2006–07 Cleveland Cavaliers season

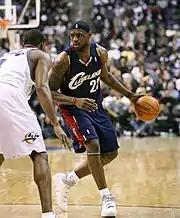
LeBron James led the Cavaliers to their first Eastern Conference championship.

The 2006–07 Cleveland Cavaliers season was the 37th season of NBA basketball in Cleveland, Ohio. Led by 22-year old forward LeBron James, the Cavaliers finished the season with a 50–32 record, finishing second-place in the Central Division, winning their first Eastern Conference championship, and earning the franchise's first trip to the NBA Finals. During the season, the Cavaliers had the fourth best team defensive rating in the NBA.